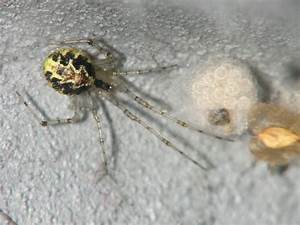
Label: spider